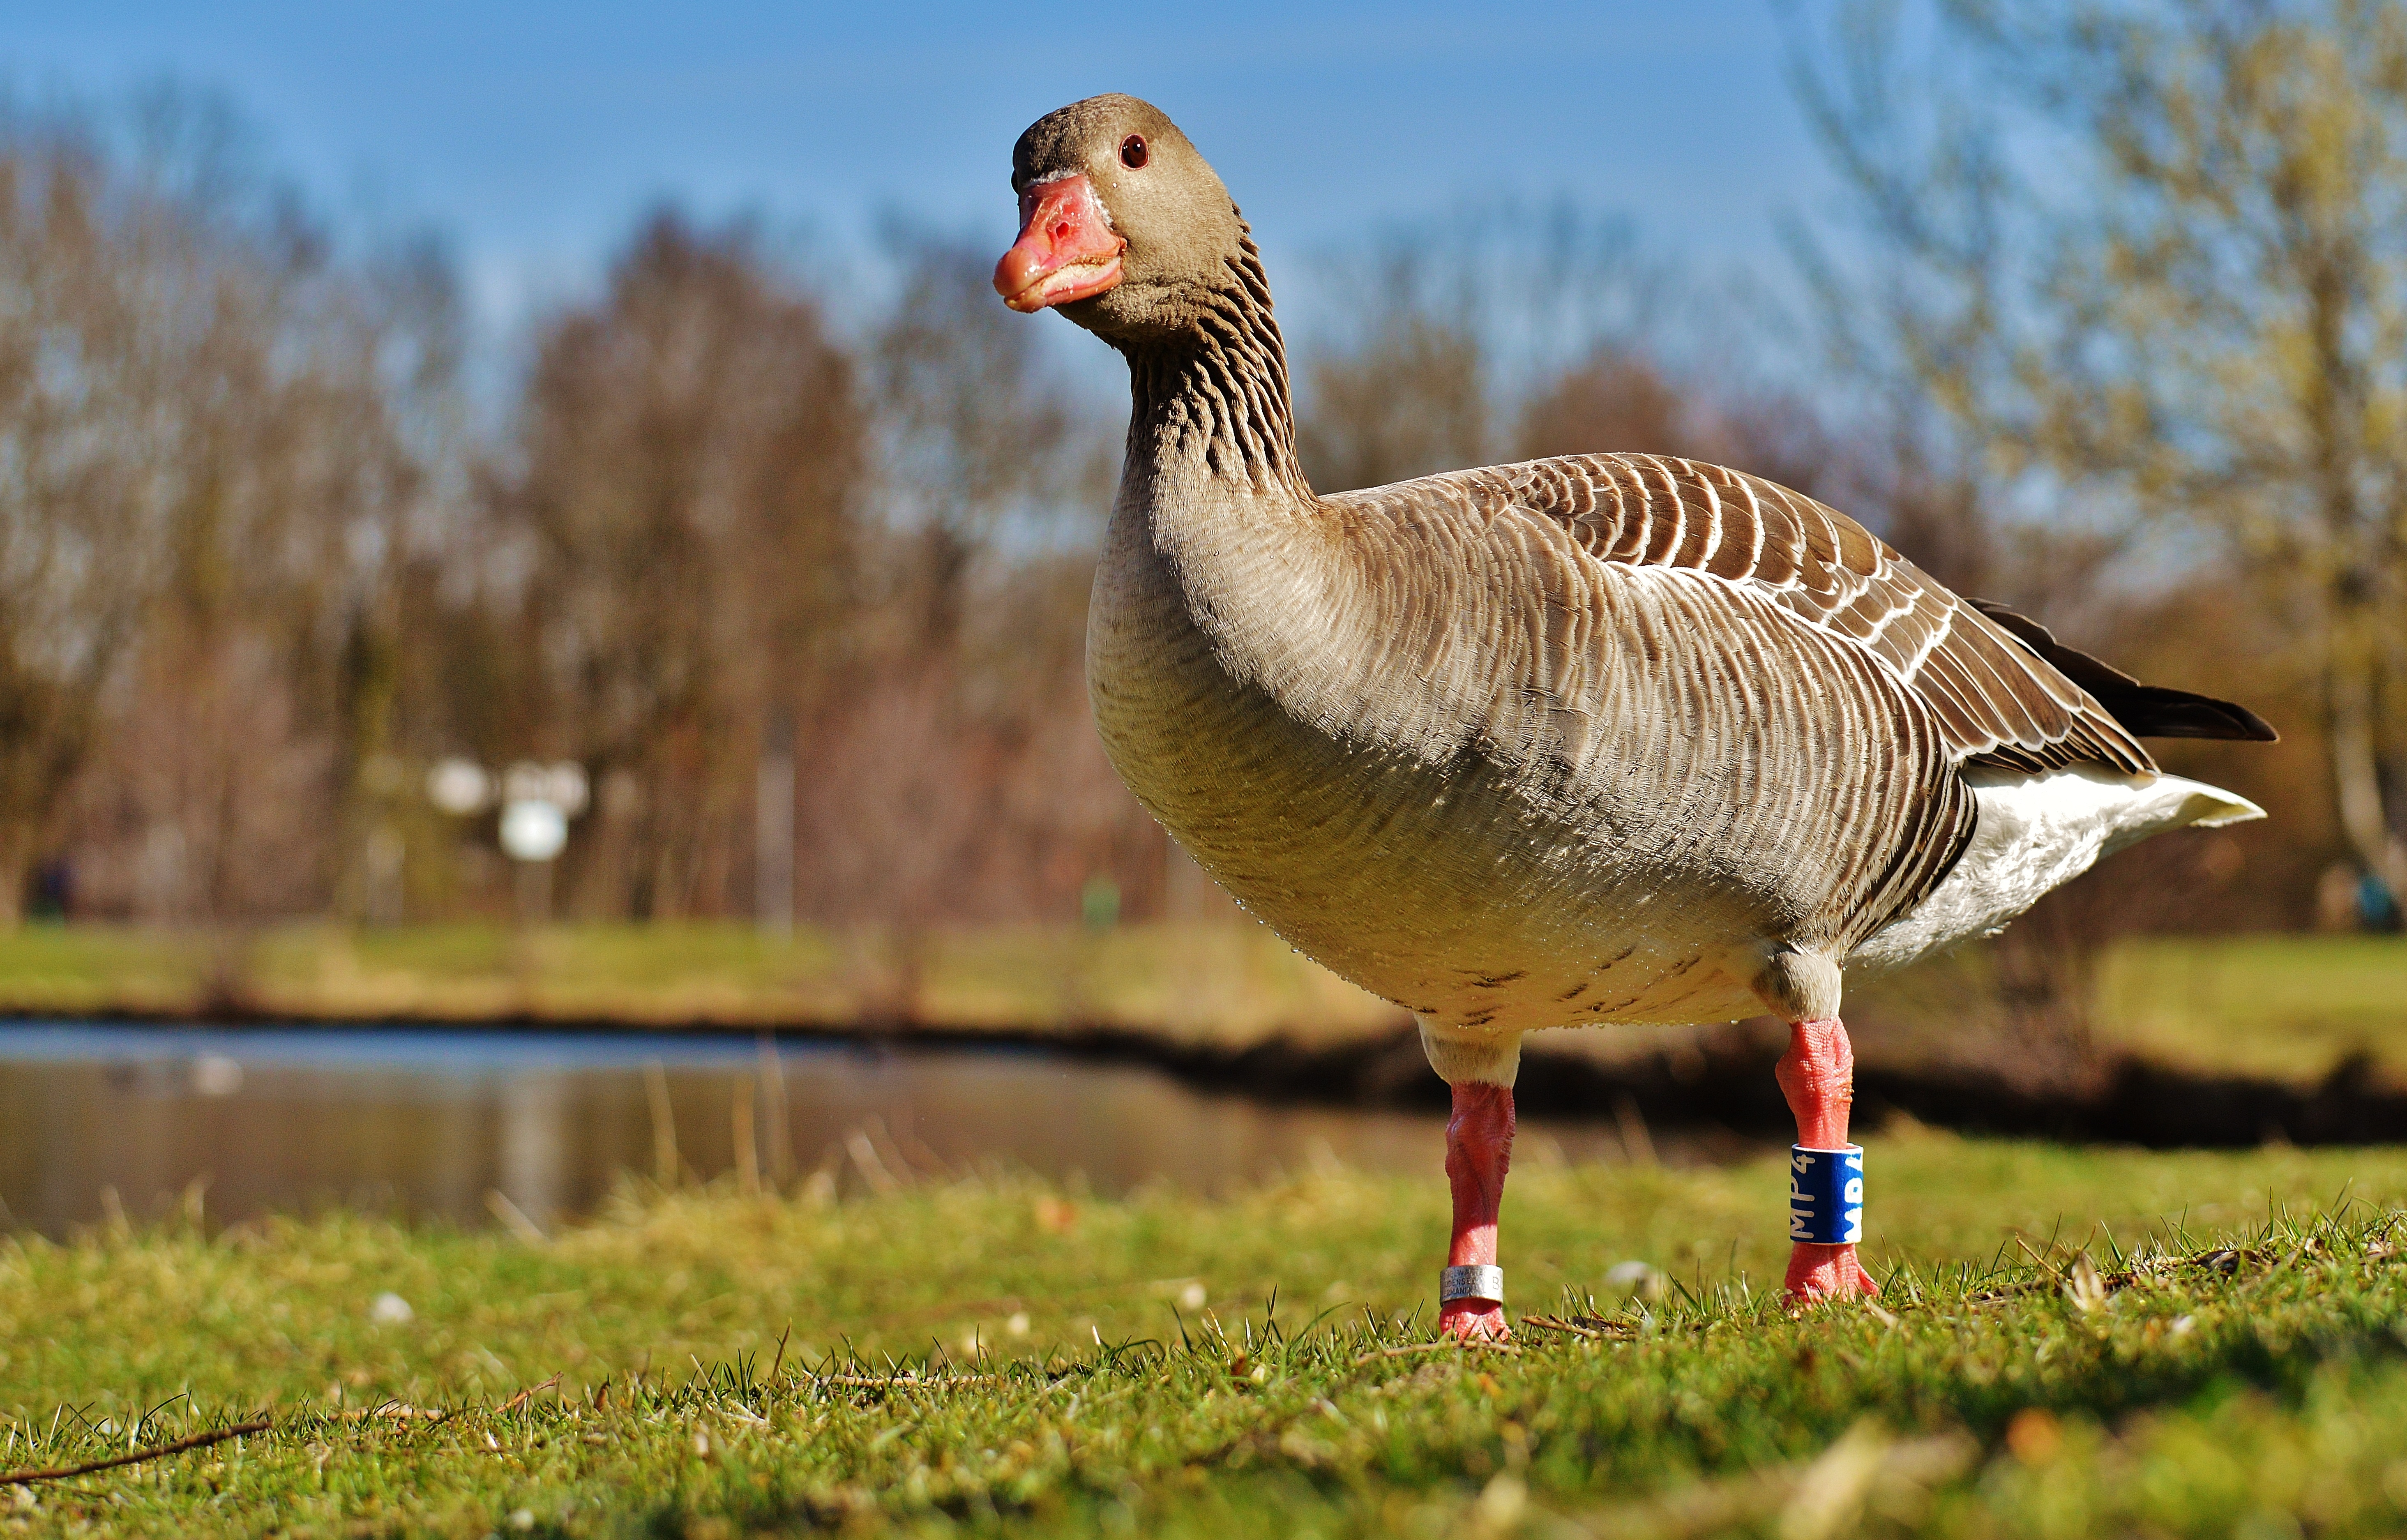
nature, bird, meadow, prairie, lake, animal, pond, wildlife, beak, feather, fowl, fauna, plumage, poultry, duck, head, goose, vertebrate, bill, waterfowl, water bird, ducks geese and swans